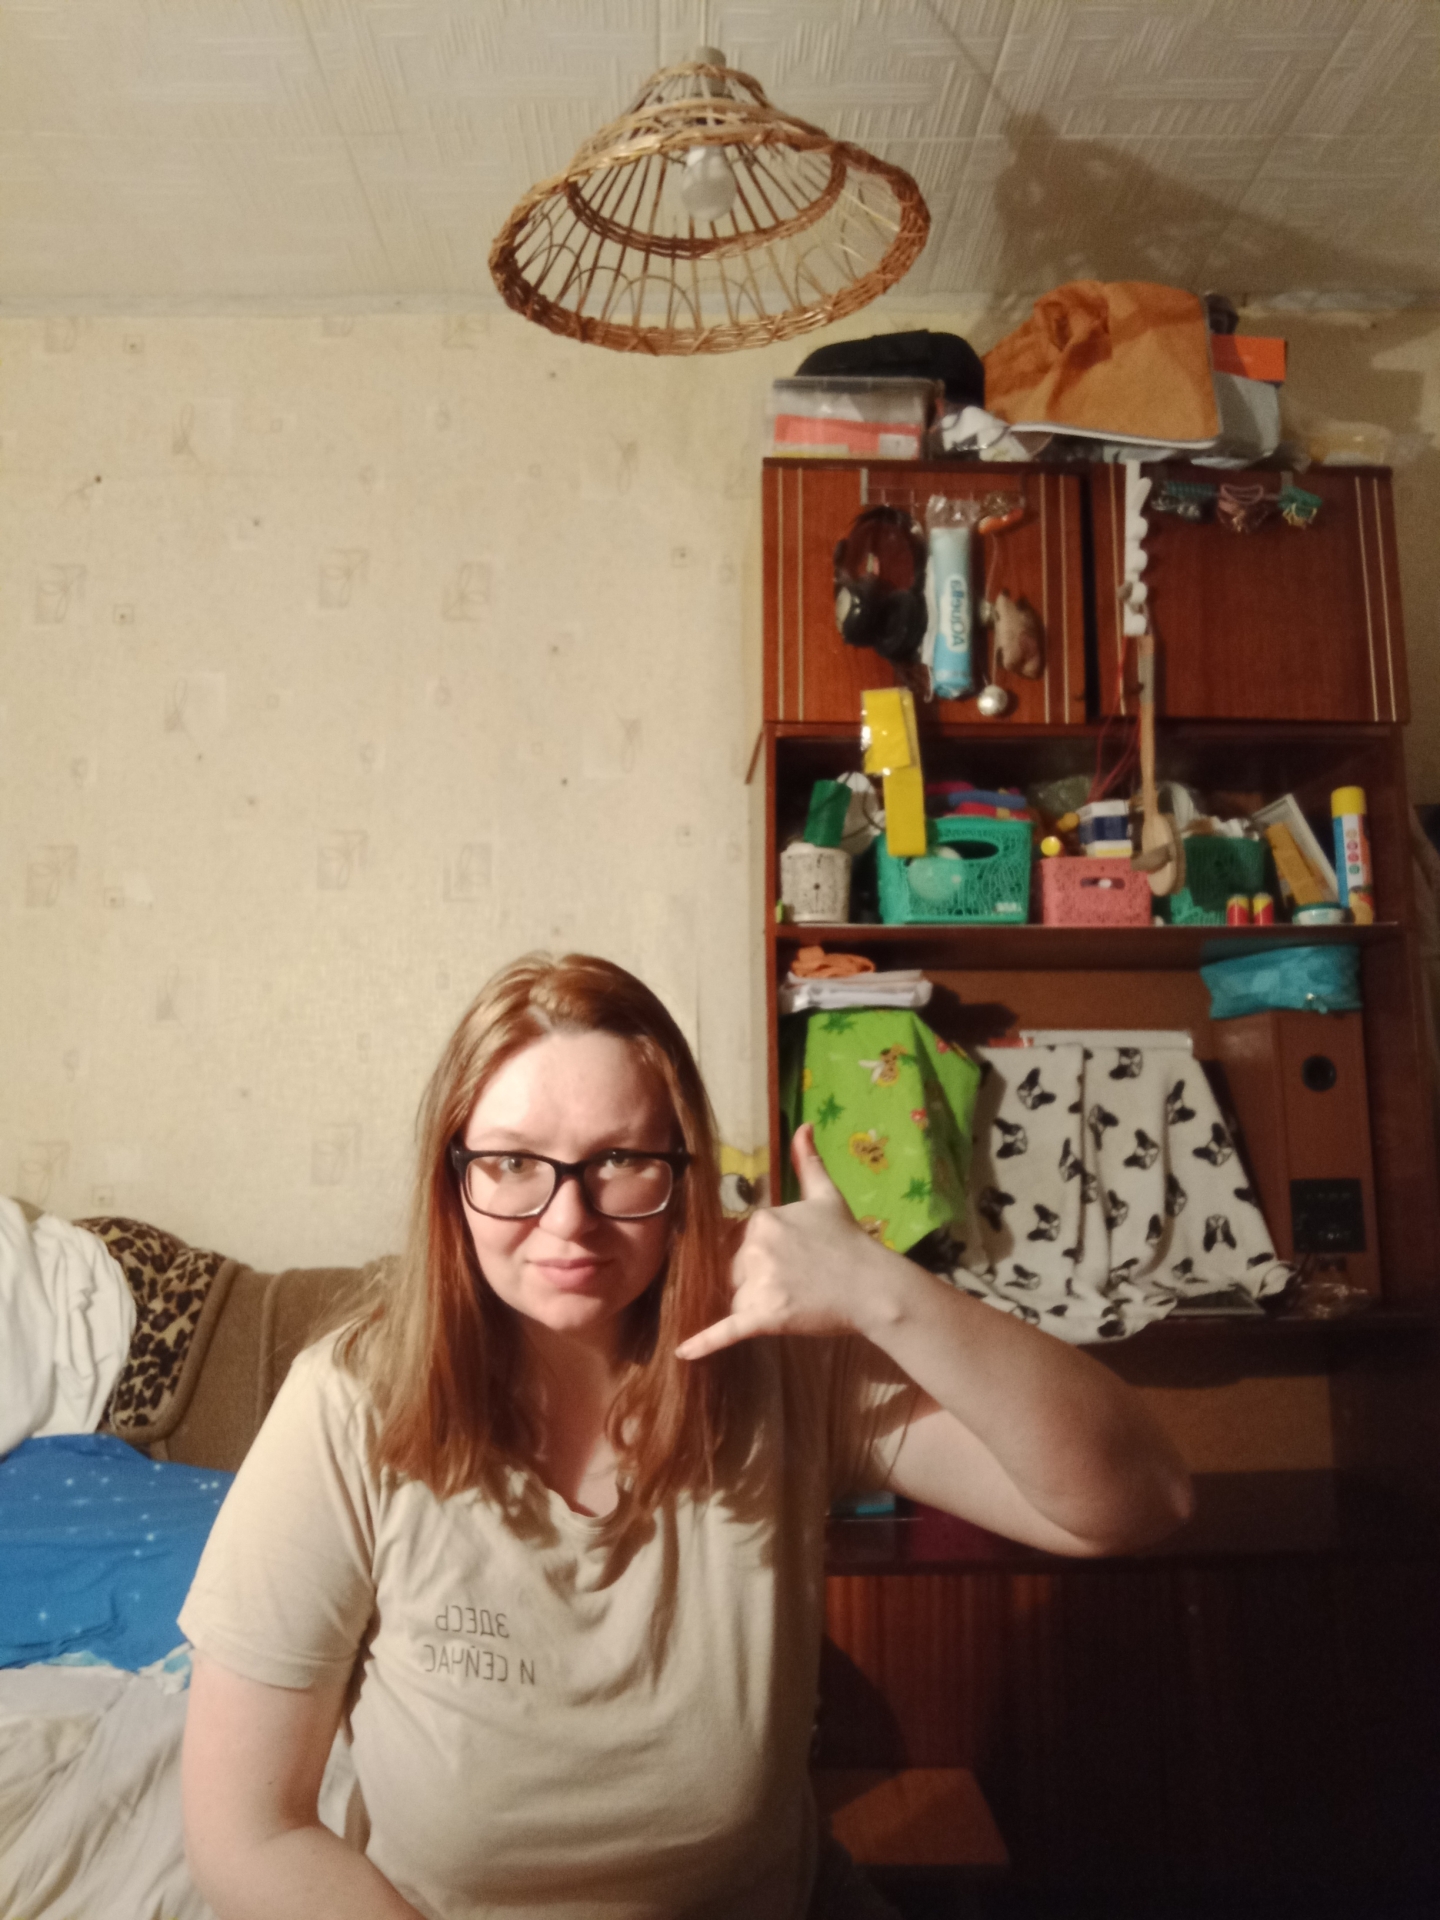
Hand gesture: call